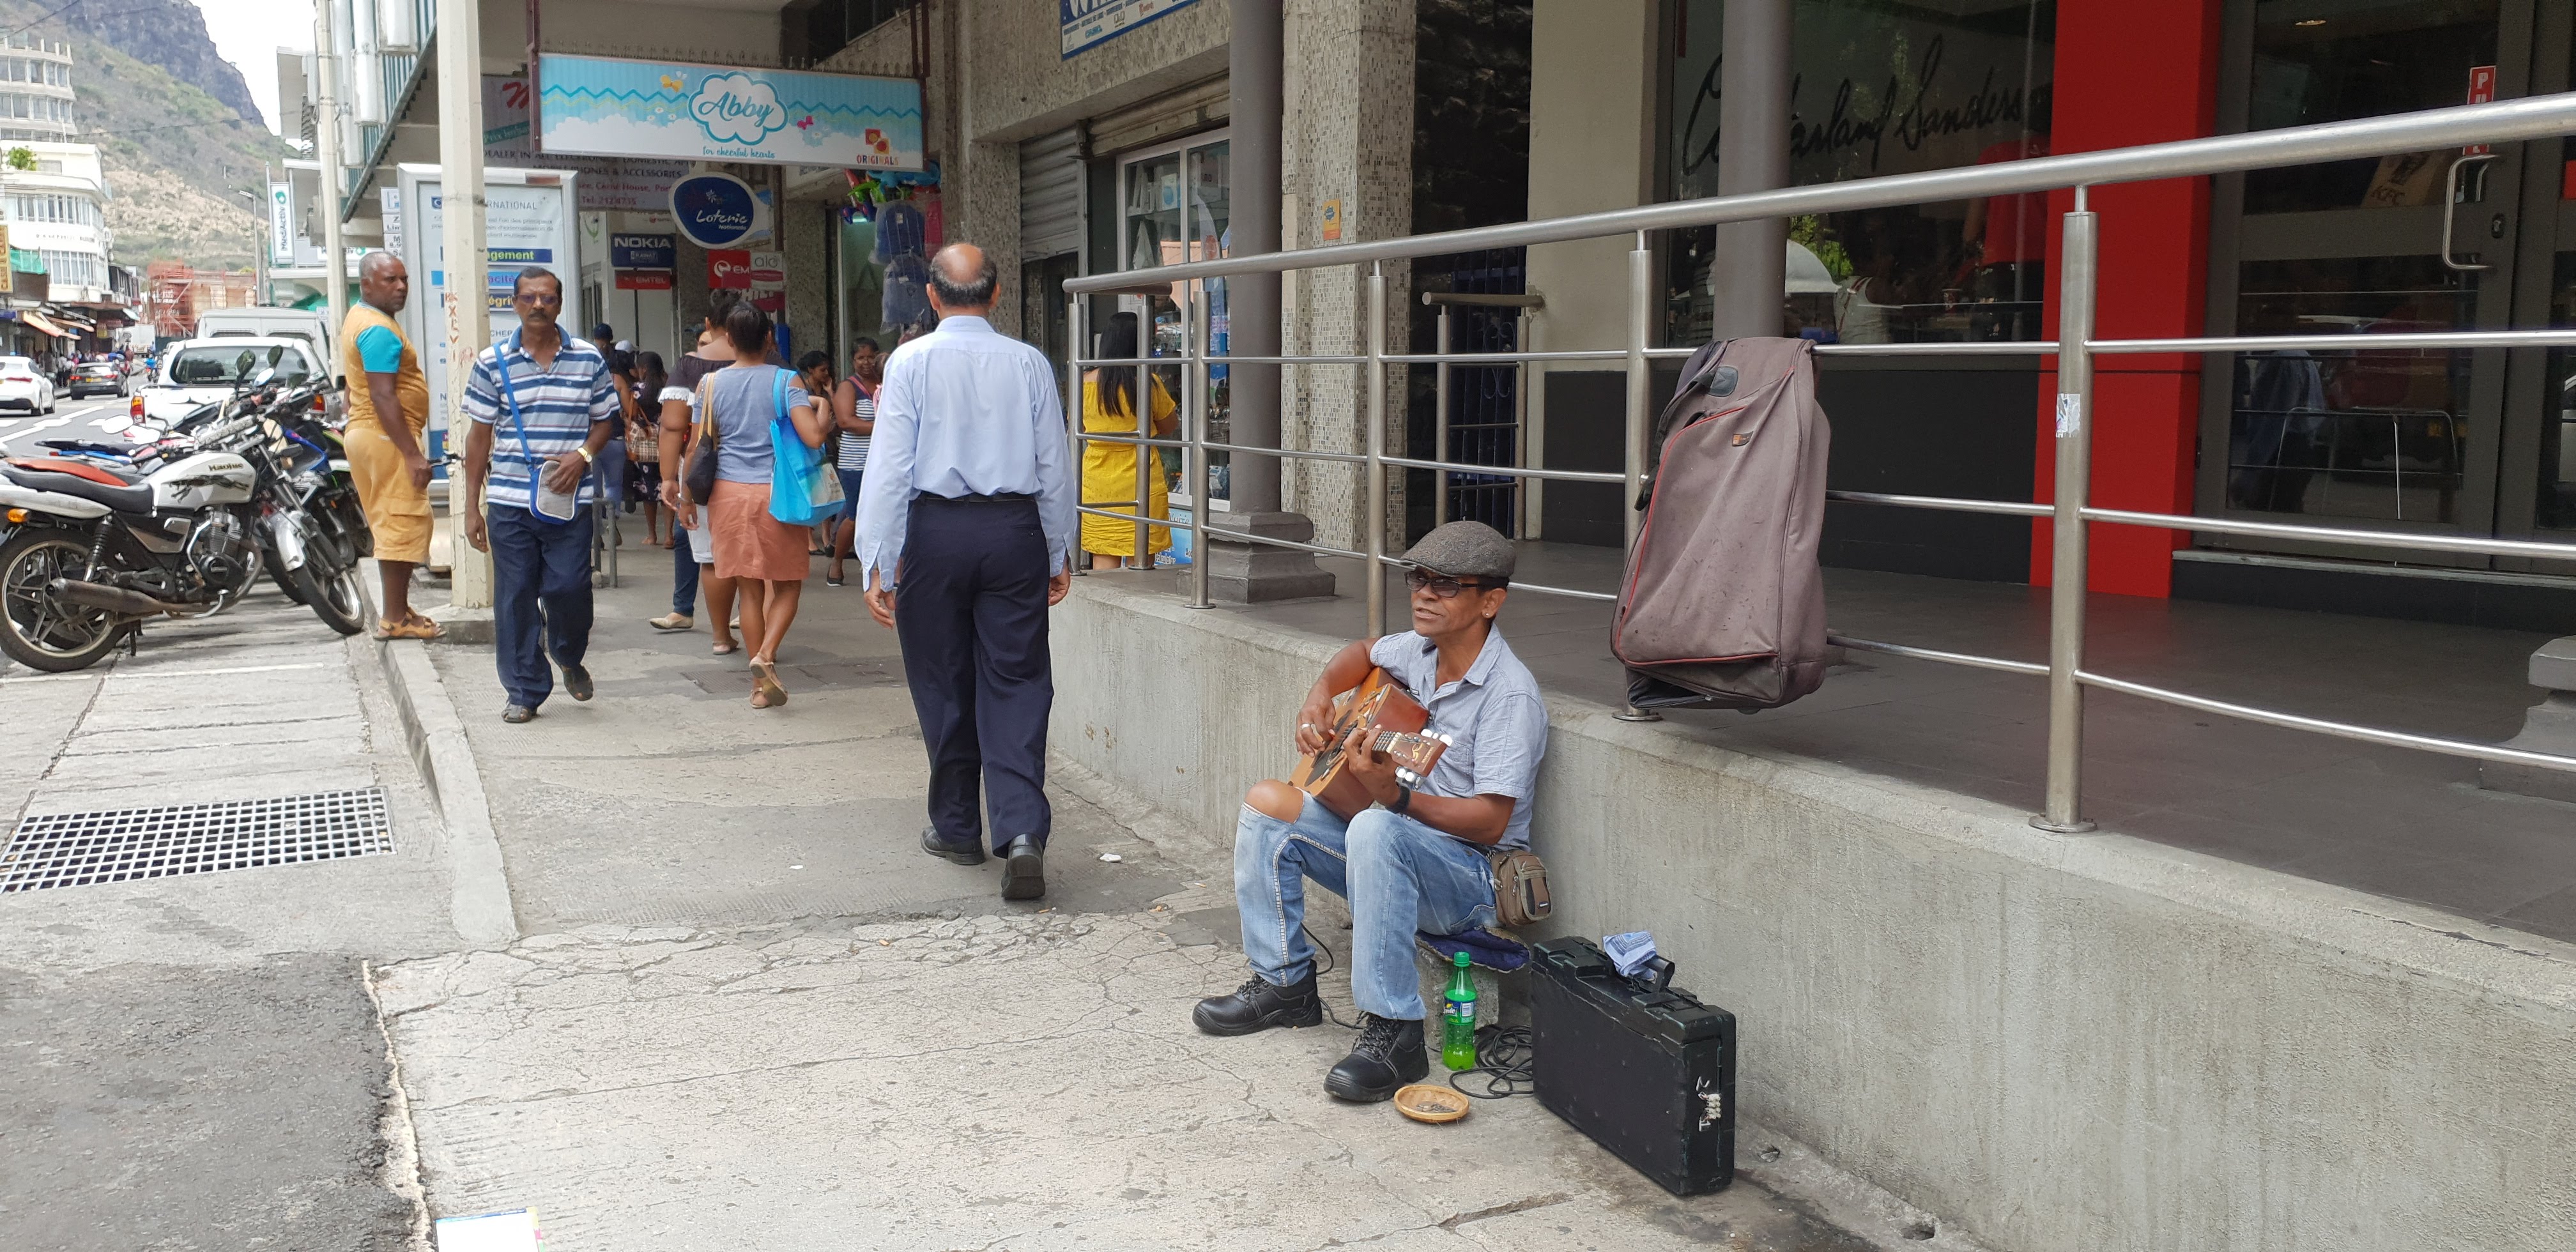
sing, street, capital, senior, performer, mode of transport, public space, pedestrian, road, neighbourhood, sidewalk, vehicle, recreation, city